Re Yenidje Tobacco Co Ltd

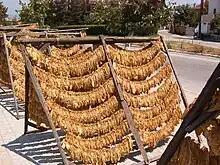

Re Yenidje Tobacco Co Ltd [1916] 2 Ch 426 is a UK company law and UK insolvency law case concerning just and equitable winding up.